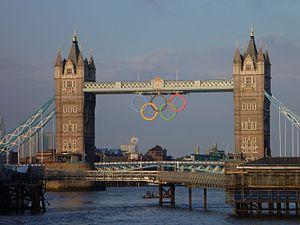
Les anneaux olympiques sur Tower Bridge pour les JO de 2012